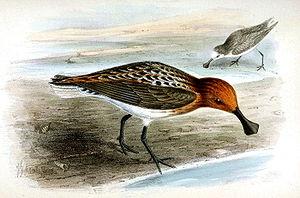
Le Bécasseau spatule est une petite espèce de limicoles asiatiques. Elle fait partie de la liste des 100 espèces les plus menacées au monde établie par l'UICN en 2012.